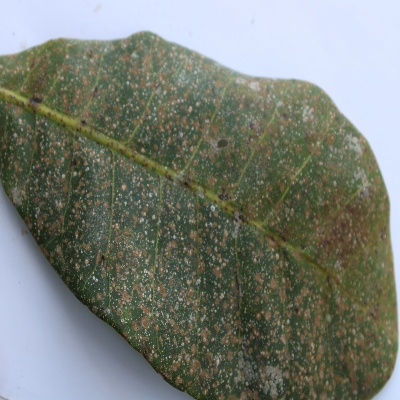
Crop: Cashew
Condition: red rust